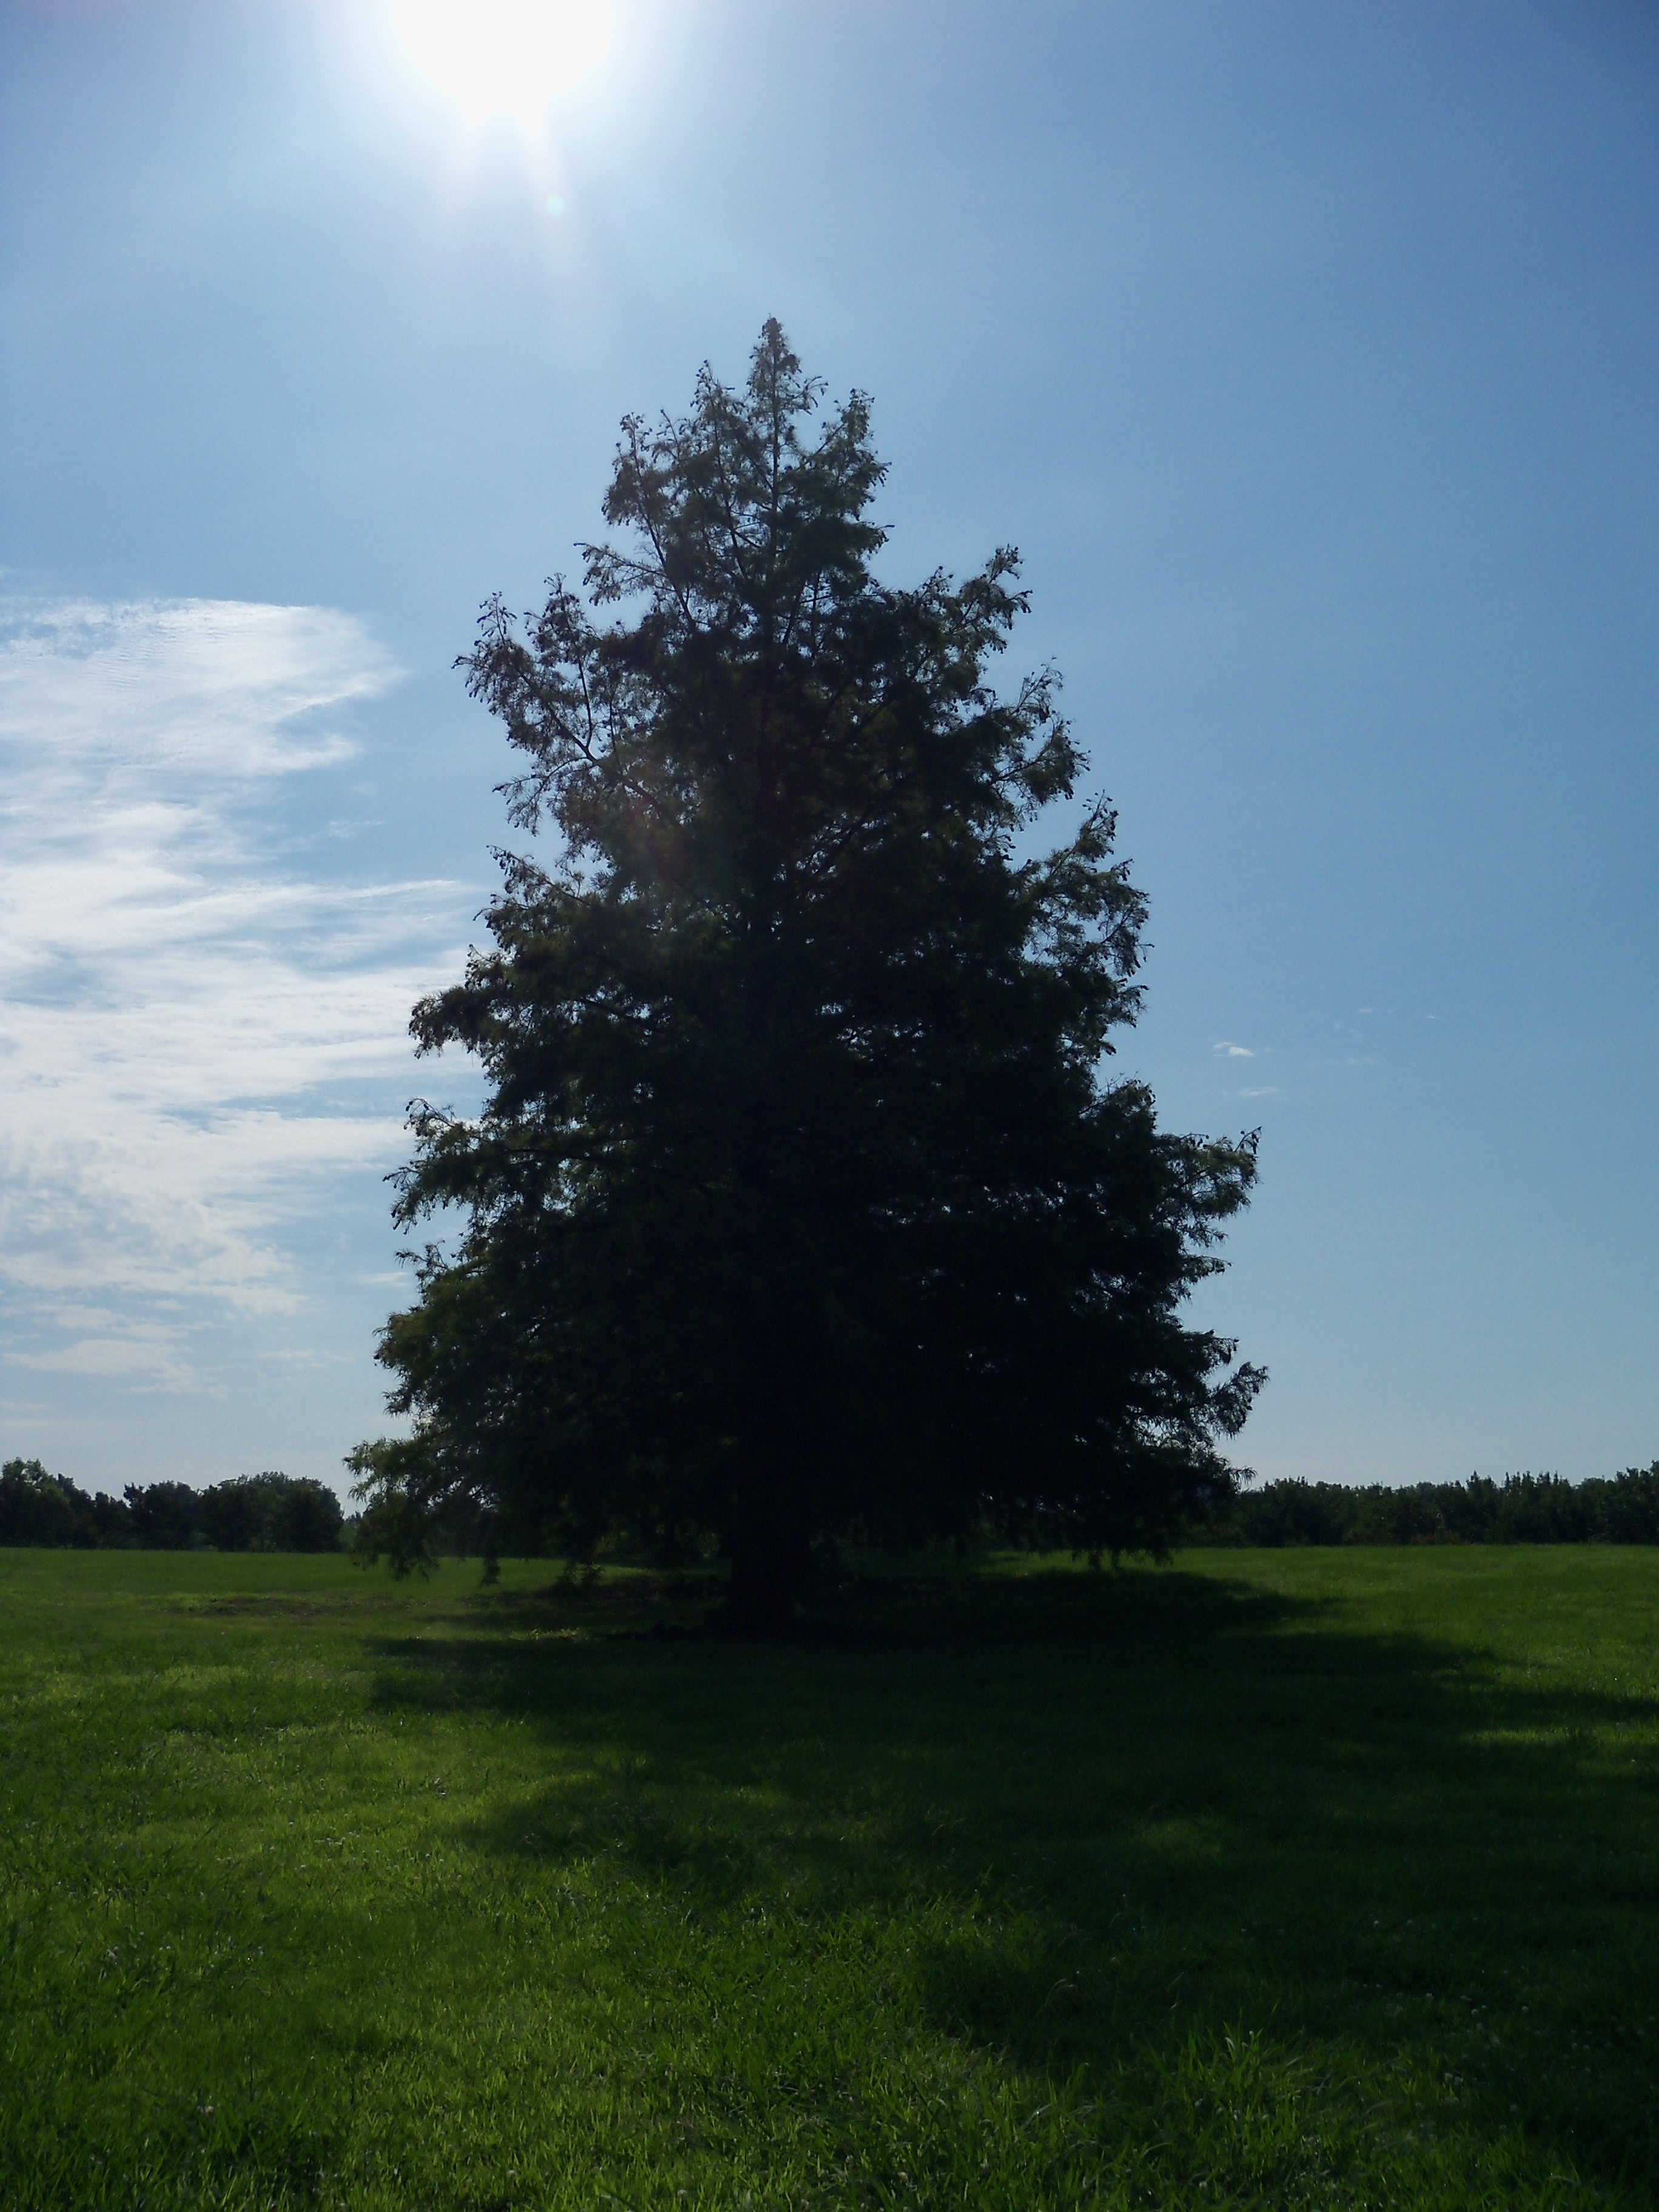
landscape, tree, nature, grass, outdoor, horizon, cloud, plant, sky, field, meadow, sunlight, morning, leaf, hill, summer, dusk, green, reflection, evergreen, plain, habitat, ecosystem, rural area, sunny day, natural environment, woody plant